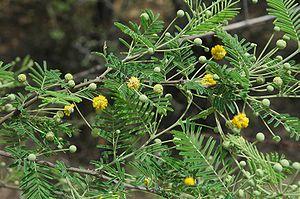
Le mot Acacia désigne :